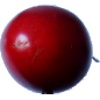
Label: tamarillo